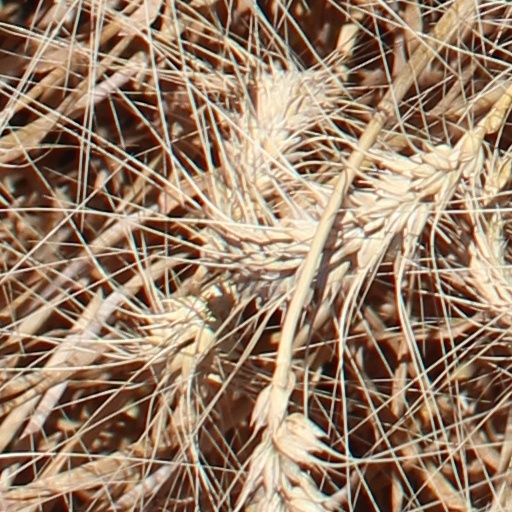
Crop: wheat